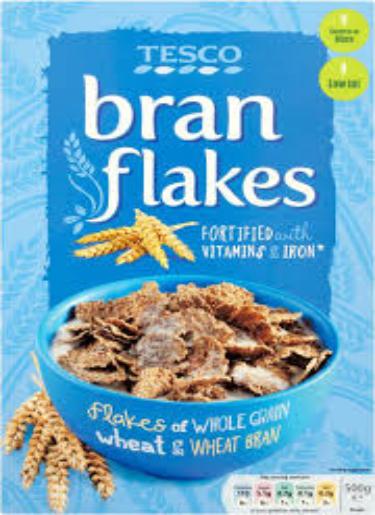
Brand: Bran Flakes
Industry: Food